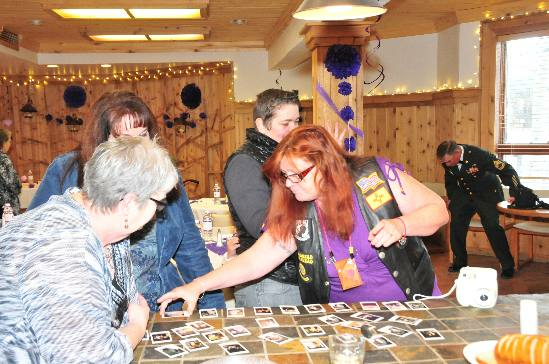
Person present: Yes